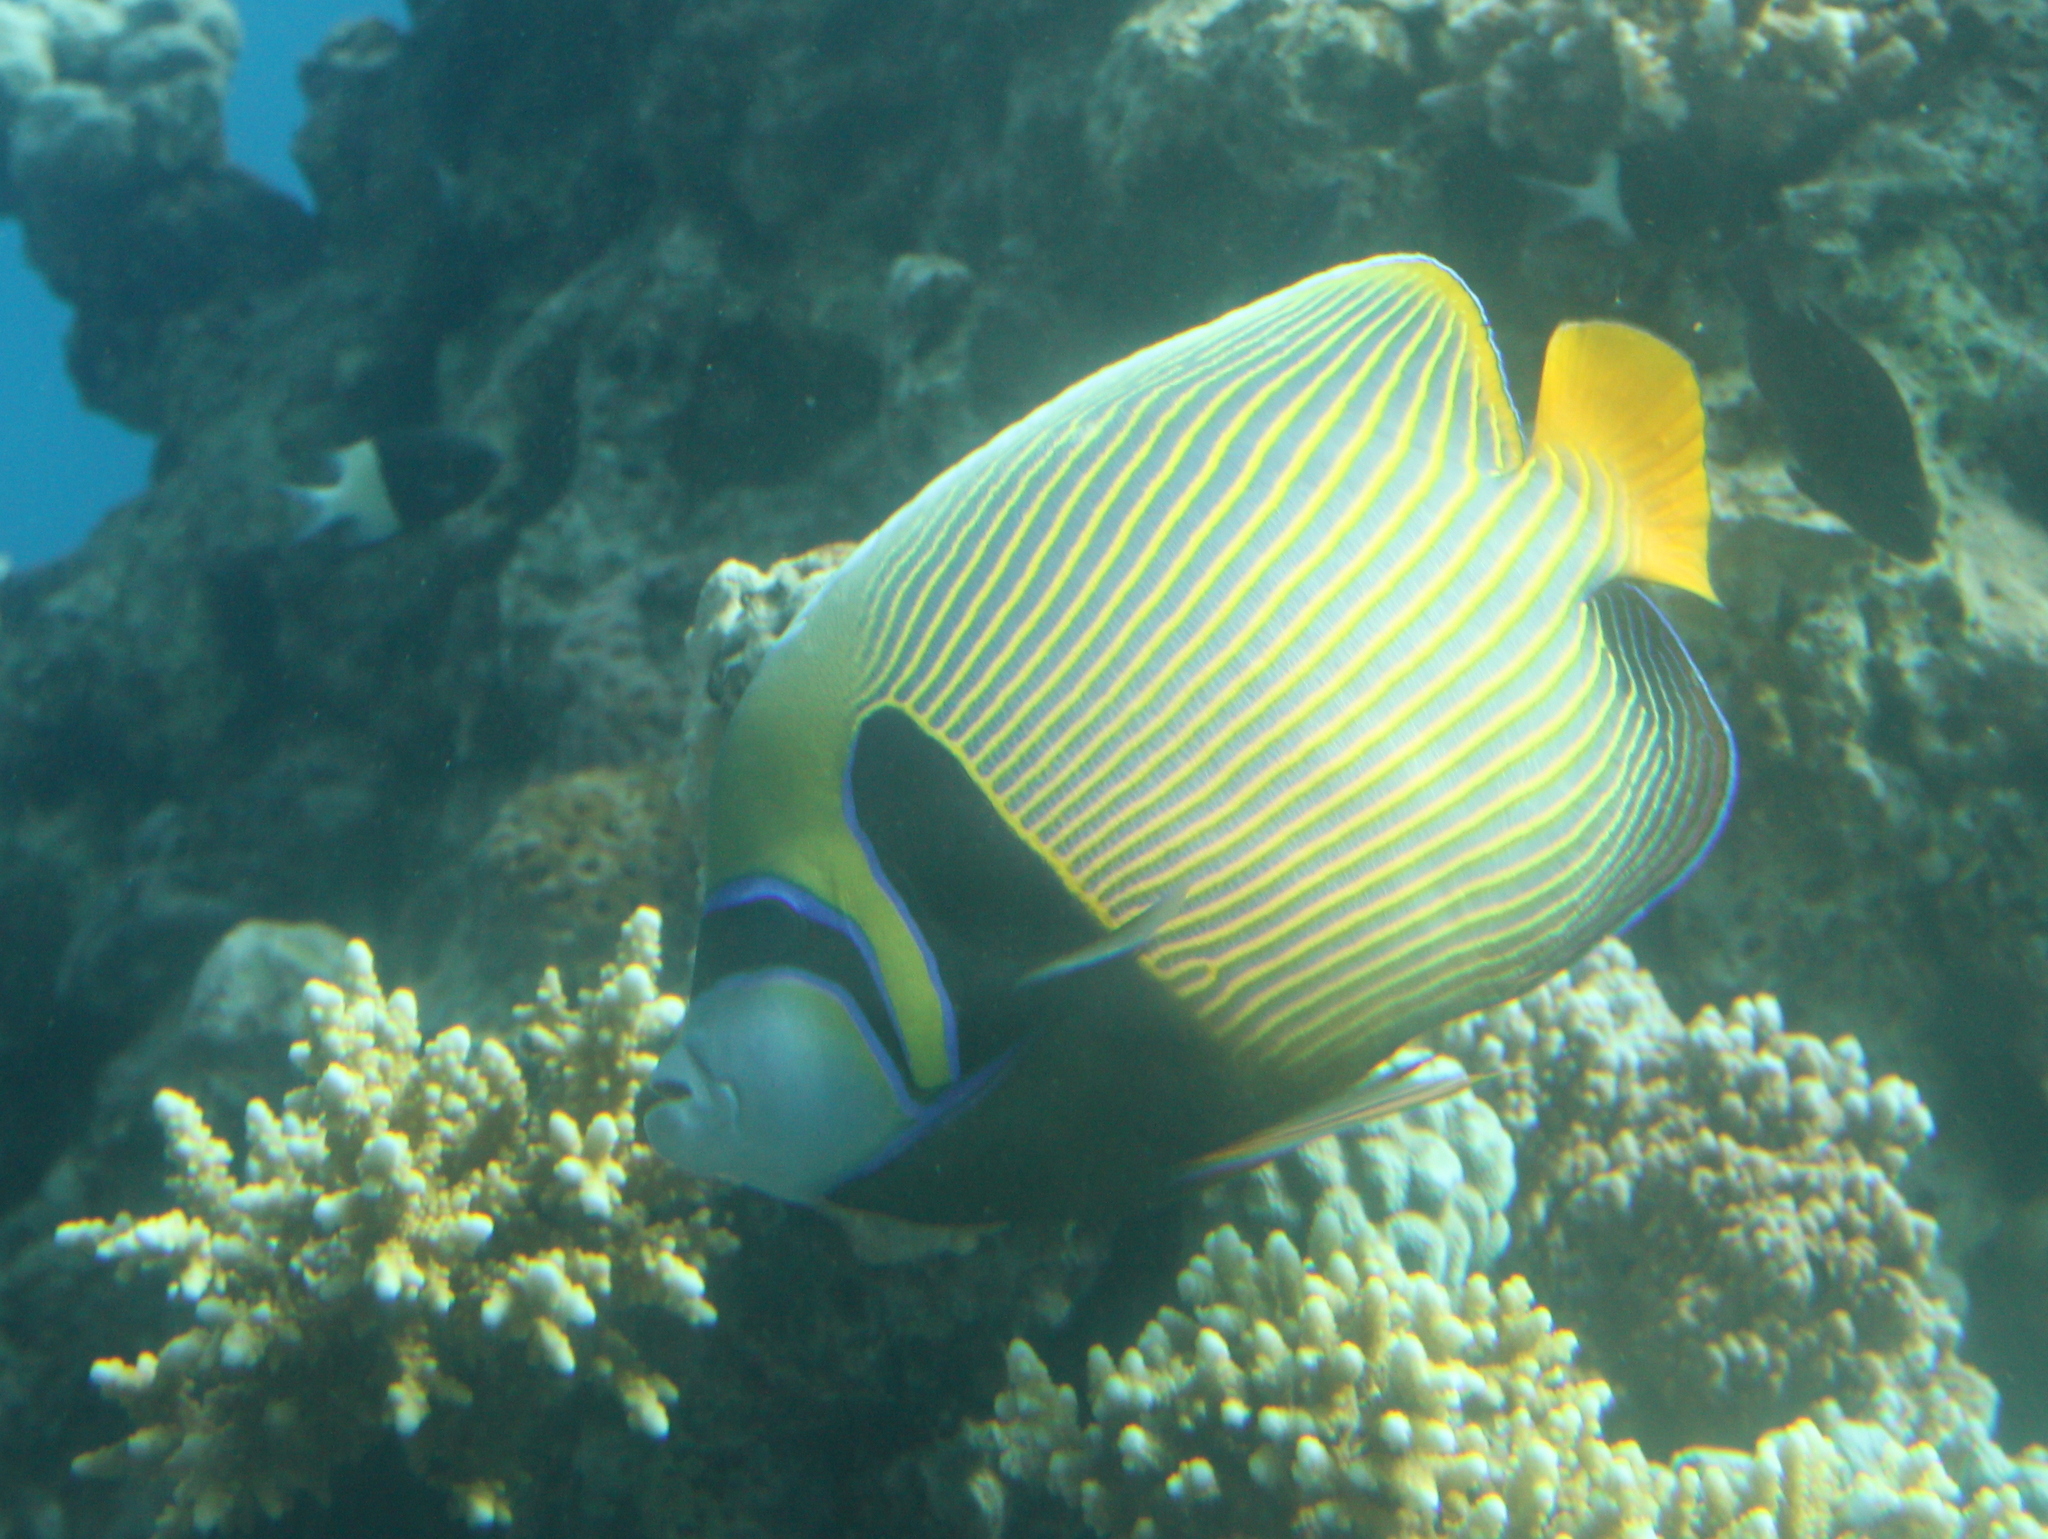
Pomacanthus imperator (Emperor Angelfish)